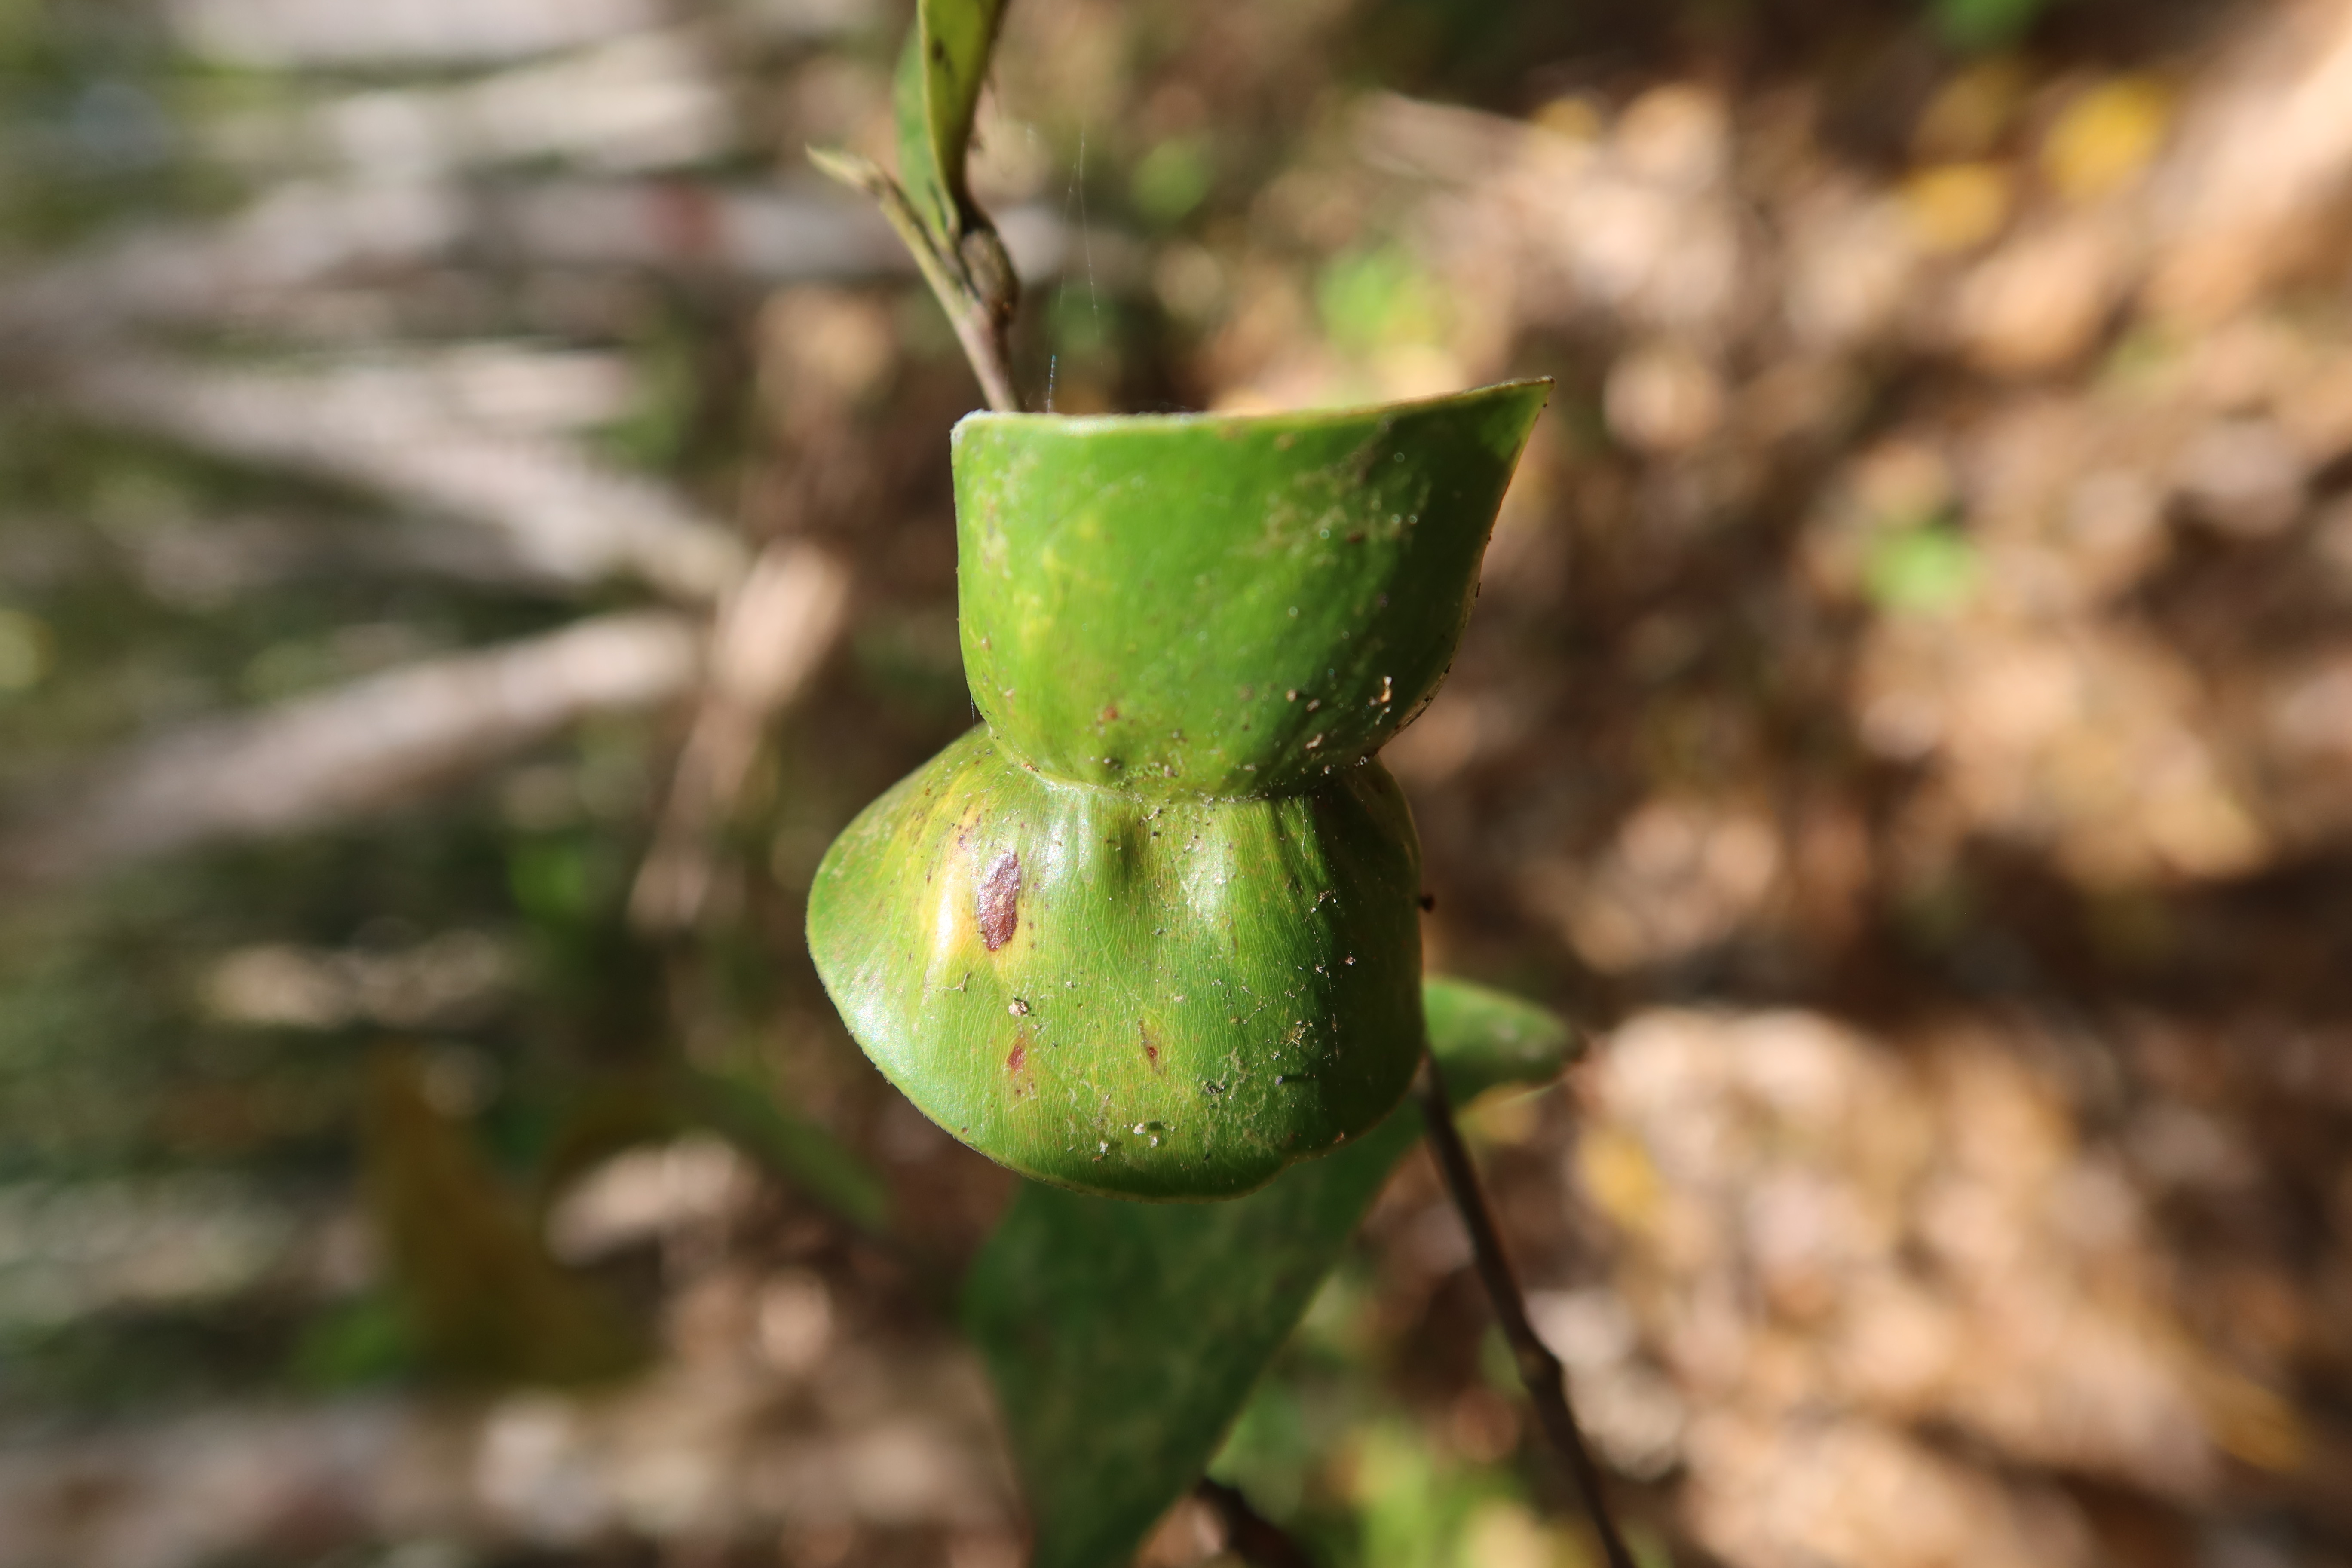
Label: Brown spots